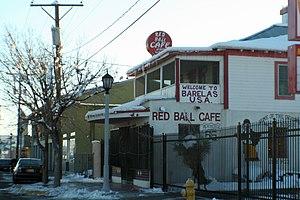
Barelas est un quartier de la ville d’Albuquerque, dans l’État du Nouveau-Mexique.